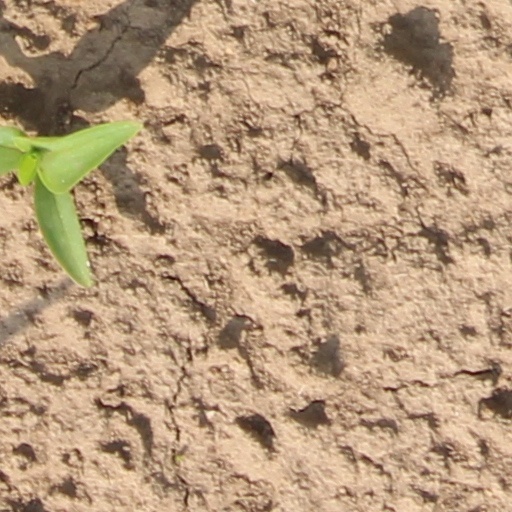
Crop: wheat